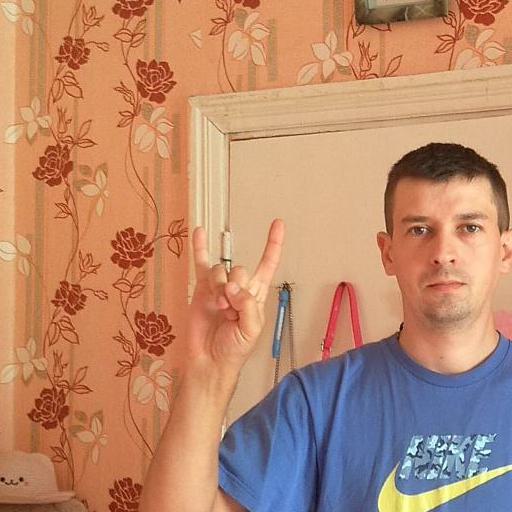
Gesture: rock